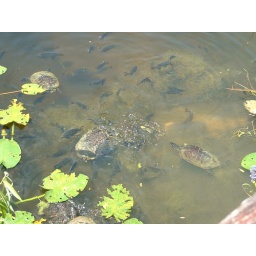
Snapper turtles and striped bass fight for bread dropped in the pond